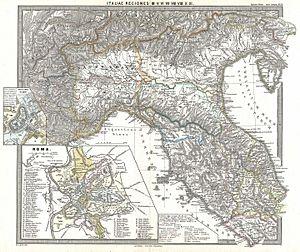
L'histoire de la Savoie dans l'Antiquité présente une synthèse de la période antique de l'entité géographique et historique appelée Savoie, un territoire correspondant aux deux départements français actuels de la Savoie et de la Haute-Savoie. Elle s'étend de l'installation au VIᵉ siècle av. J.-C. de peuplements celtes, originaires des plaines du Danube, à la concession de la Sapaudie ou Sapaudia au peuple germain des Burgondes, au Vᵉ siècle, par les Romains, en passant par les premières incursions romaines à partir du IIᵉ siècle av. J.-C. et la conquête définitive de ce territoire à la fin du siècle suivant.
La Regio XI Transpadana est l'une des onze régions augustéennes d'Italie pendant sa période romaine.
L'histoire de Savoie présente une synthèse des différentes périodes de la Préhistoire à nos jours de l'entité géographique et historique appelée Savoie, un territoire dont la définition a varié au cours des périodes historiques, jusqu'à être définie par les deux départements français de la Savoie et de la Haute-Savoie.
Les Véragres, en latin Veragri, en grec Οὐάραγροι, sont un ancien peuple celte de Suisse.
Les Ceutrons ou Centrons sont un des peuples gaulois qui contrôlèrent les cols alpins du Petit et du Grand Saint-Bernard.
Les Nantuates sont l'un des quatre peuples celtes habitant le Valais actuel à la période finale de La Tène, à la veille de l'invasion romaine.